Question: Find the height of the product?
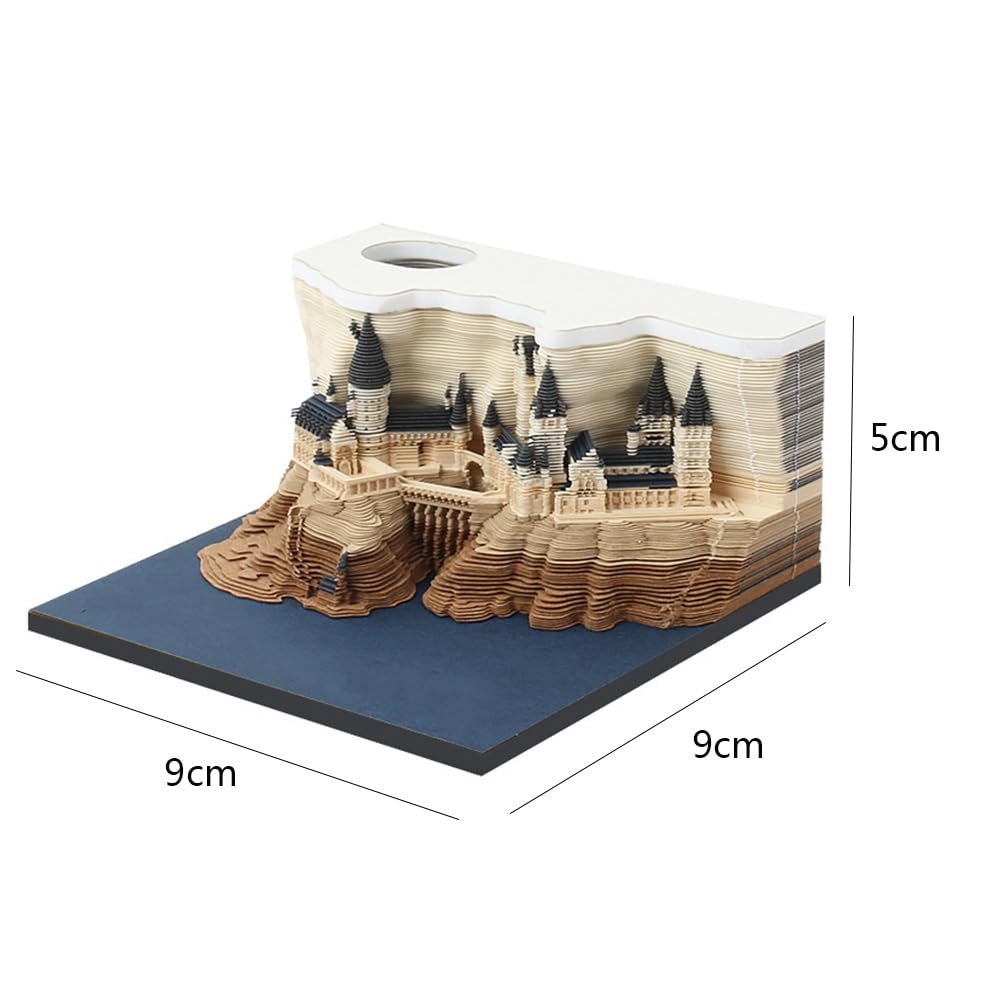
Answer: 9.0 centimetre